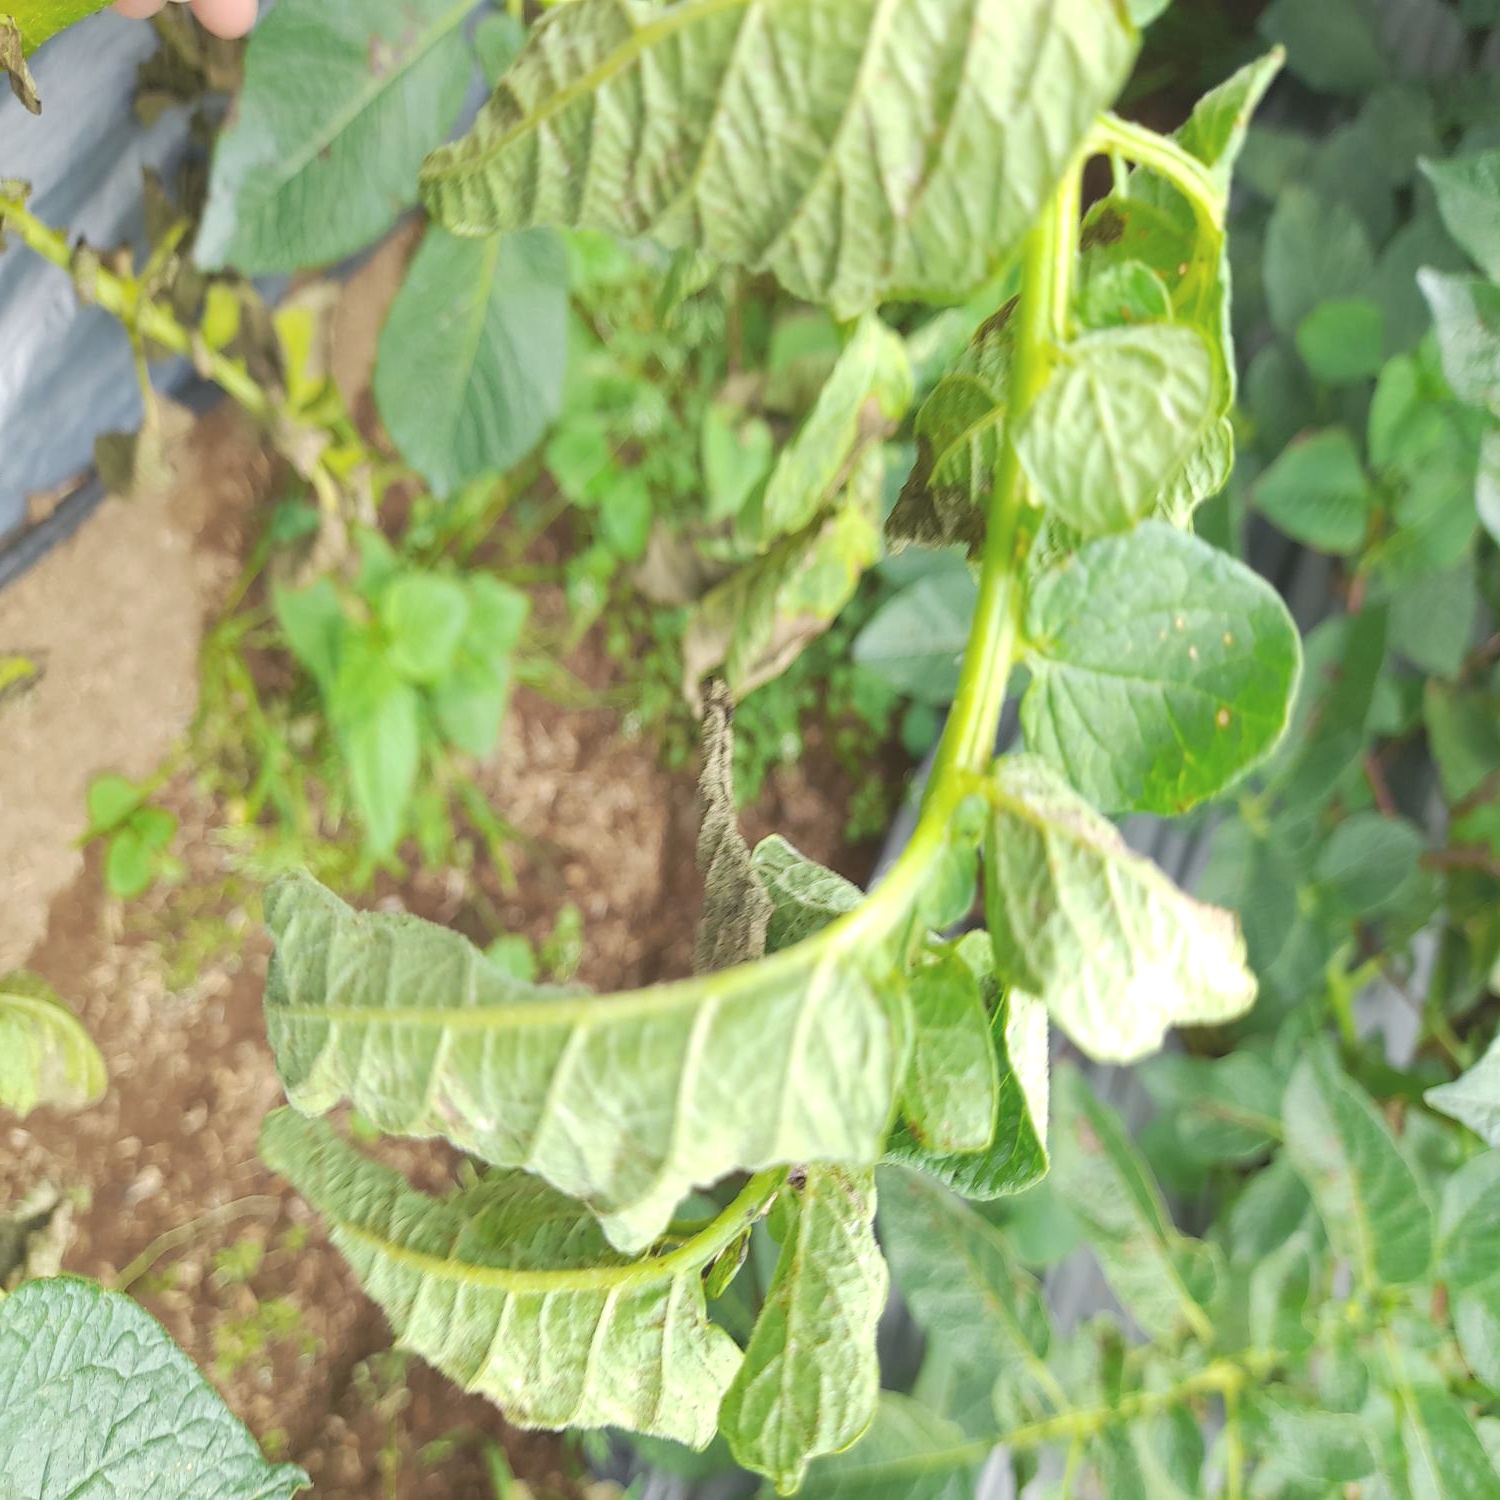
Etiqueta: Pudricion_Parda